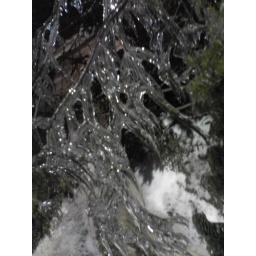
A tree under a broken water spout took form as hundreds of tiny, razor sharp icicles.